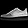
Label: Sneaker